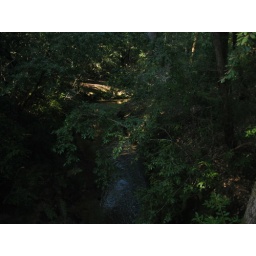
A water body in the forest